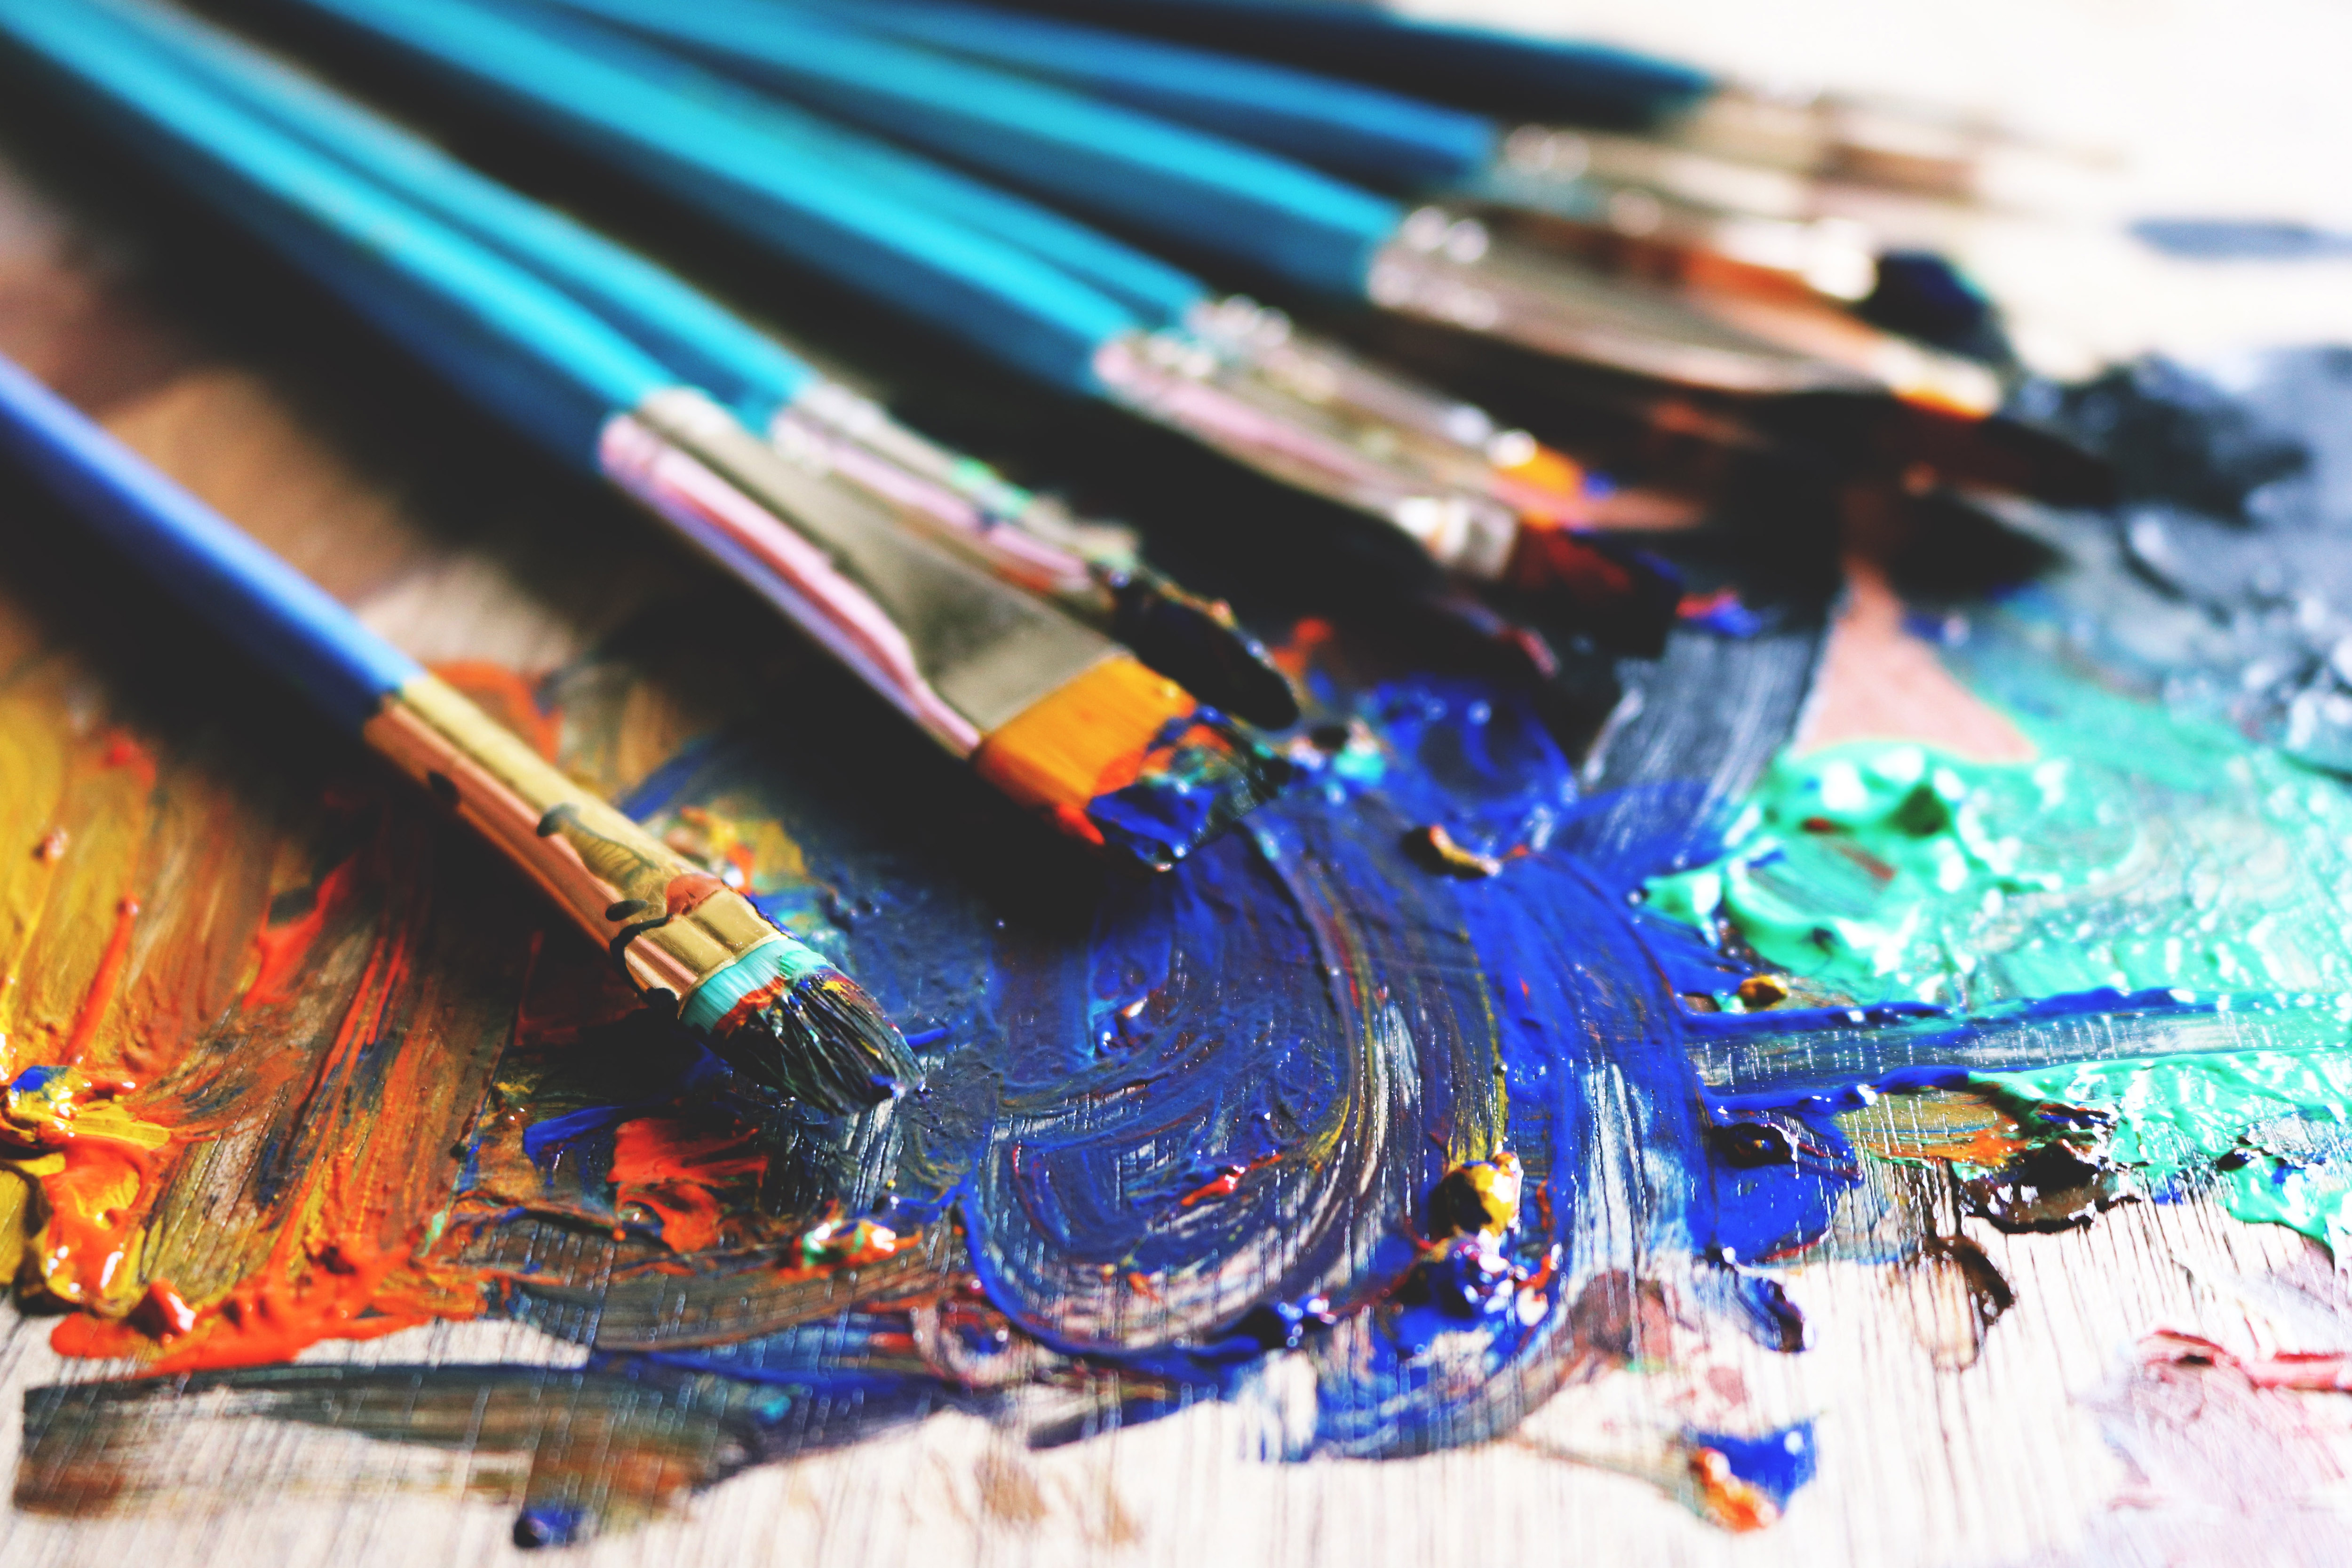
blue, Colorfulness, graphic design, acrylic paint, visual arts, paint, painting, graphics, art